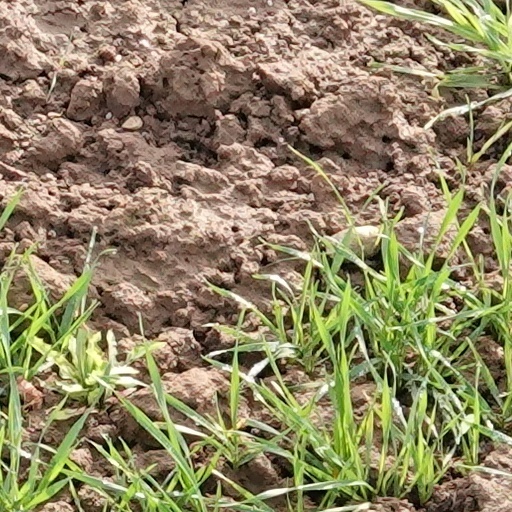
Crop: wheat